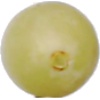
Label: Grape White 2